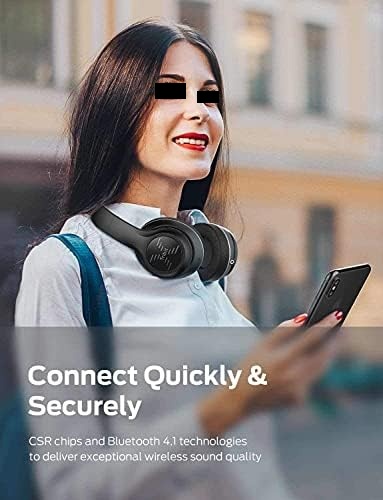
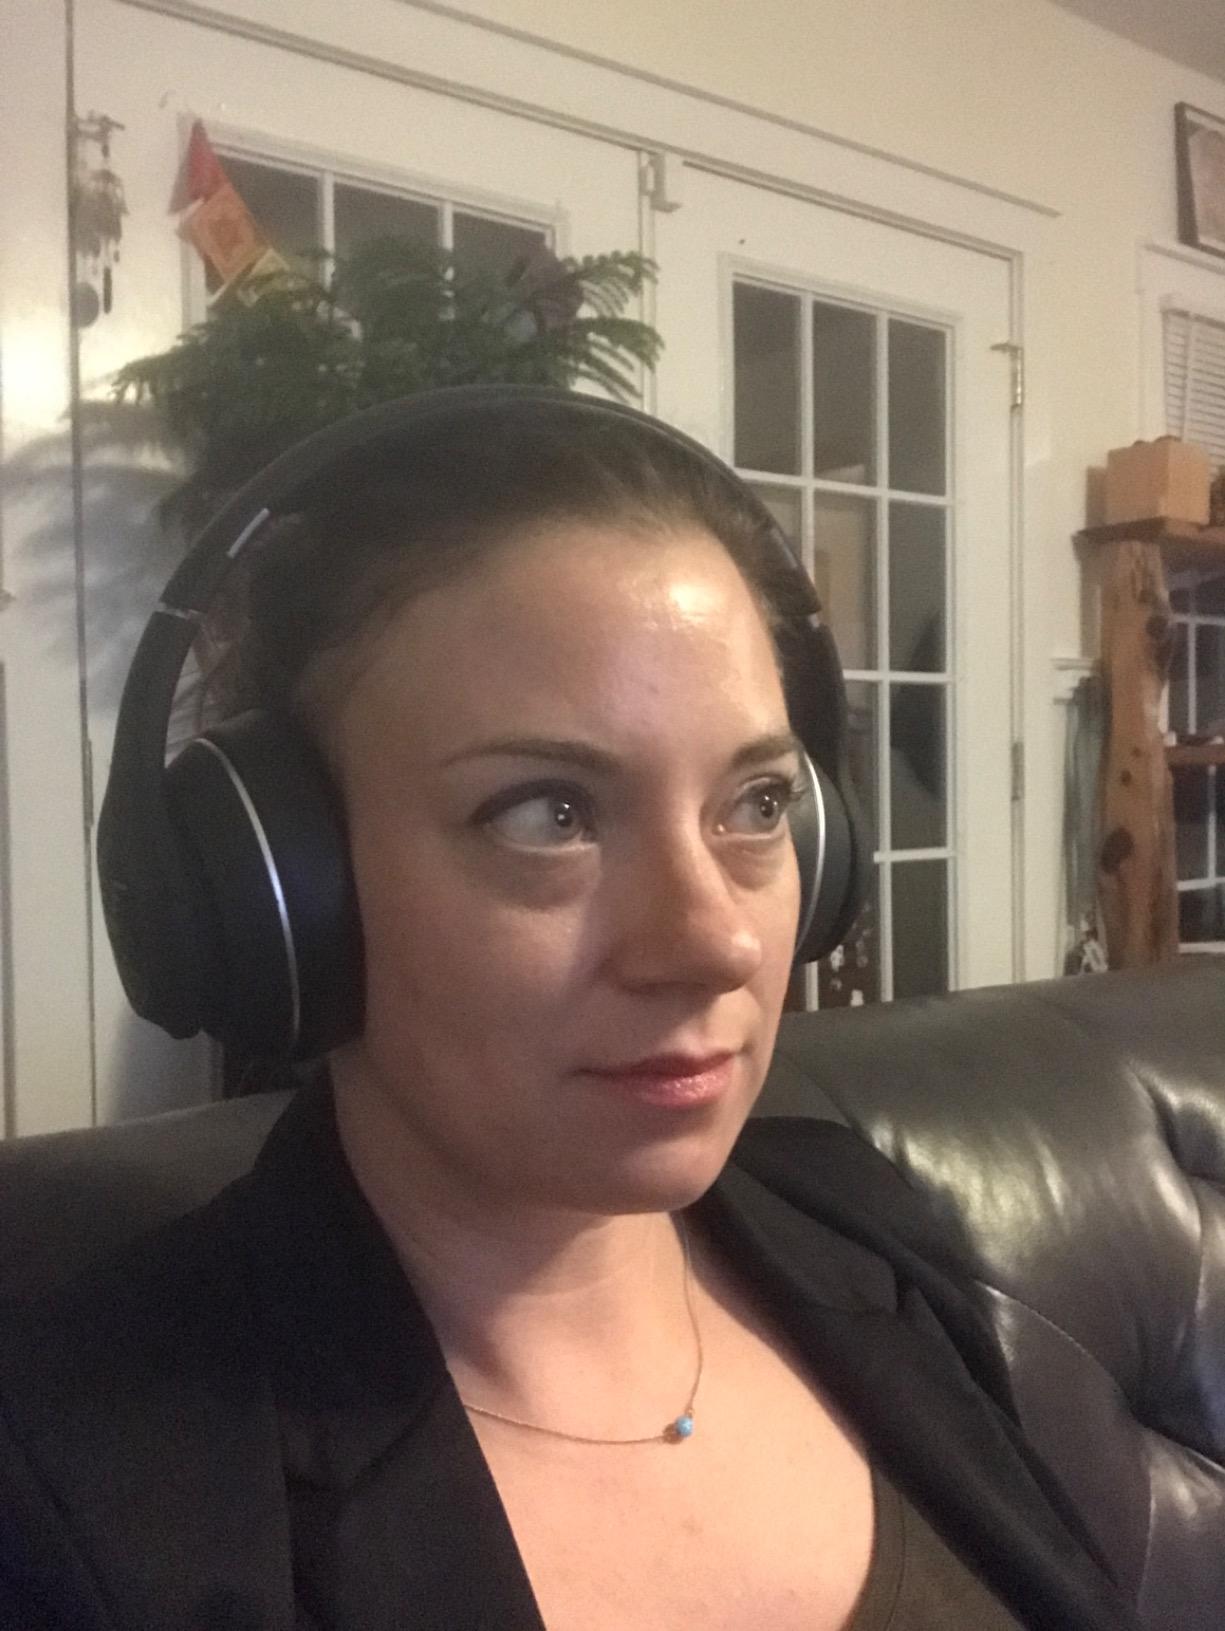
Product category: headphones
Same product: yes